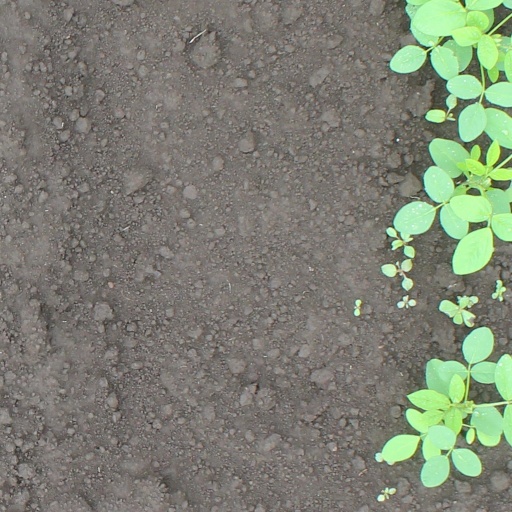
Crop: soybean